Monique Richard (alpinist)

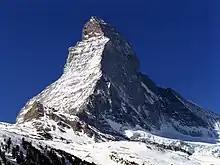
View of the Matterhorn with the Hörnli ridge separating the North face (right) and the East face (left)

* In 2011, she climbed Mont Blanc from the Are (1,760 m), without using the Mont-Blanc tramway to approach the Gare du Nid d'Aigle (2,372 m) ). Off-season, she struggled to find a guide, but she manages to find one and they complete the round trip in less than 24 hours by the normal route.